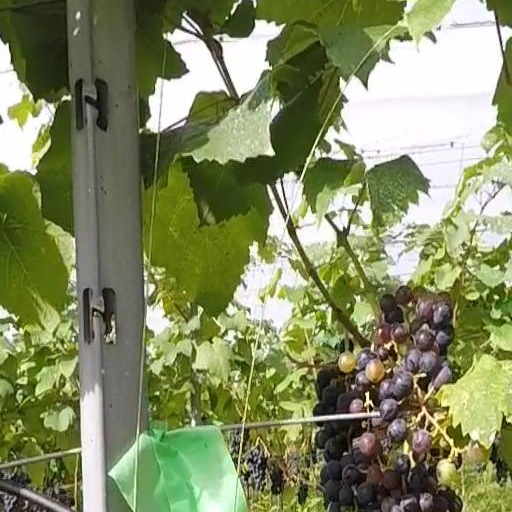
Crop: grape